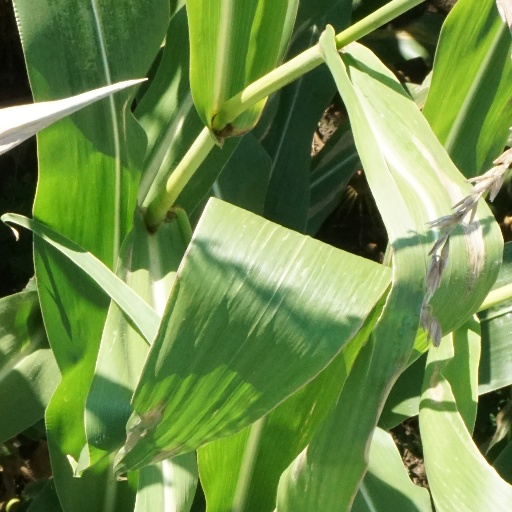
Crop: maize; corn